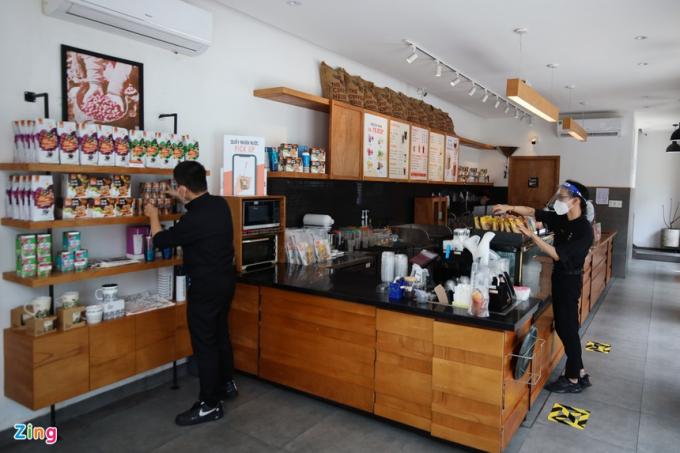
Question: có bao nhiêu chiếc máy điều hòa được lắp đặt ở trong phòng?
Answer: hai chiếc